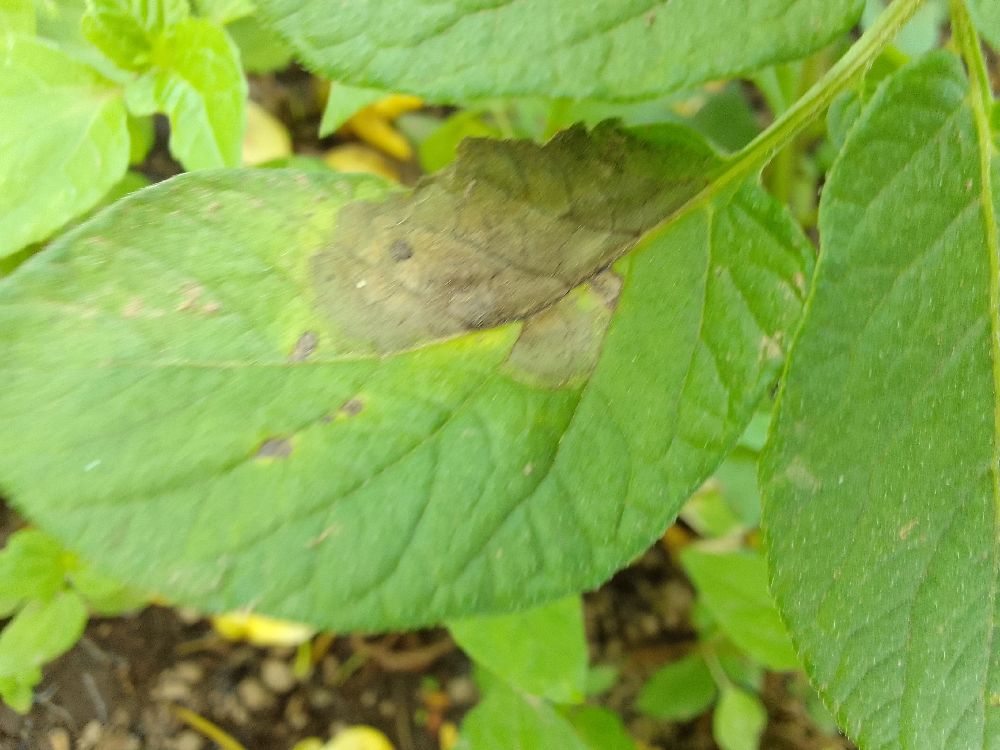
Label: Late blight